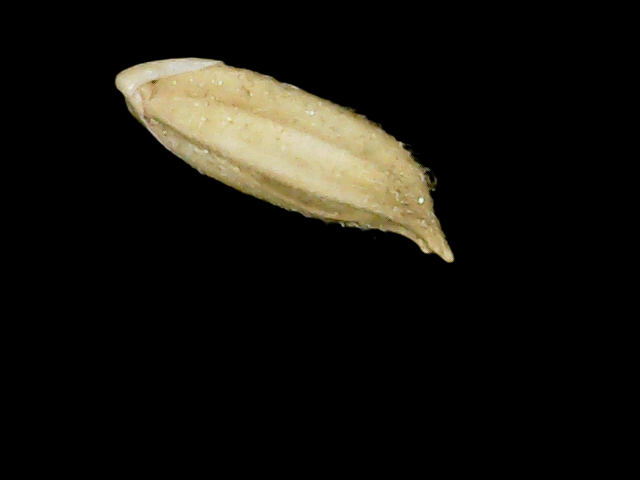
Rice variety: Binadhan12